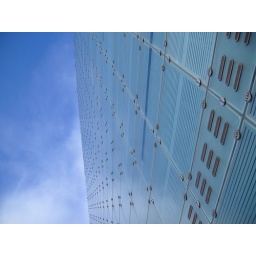
Top building in manchester,miserable day but the sky broke just as i left.